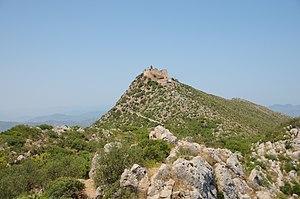
Yemma Gouraya, près de Béjaïa